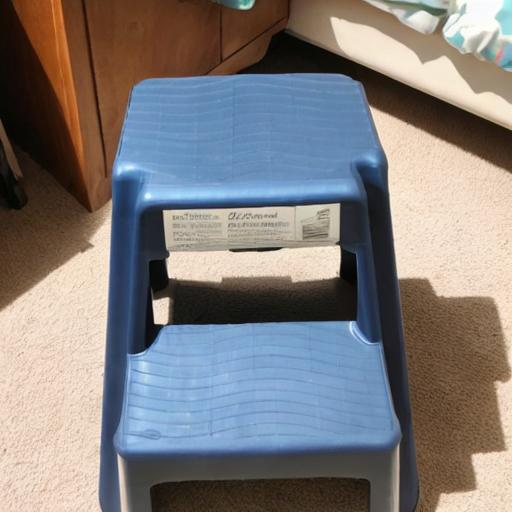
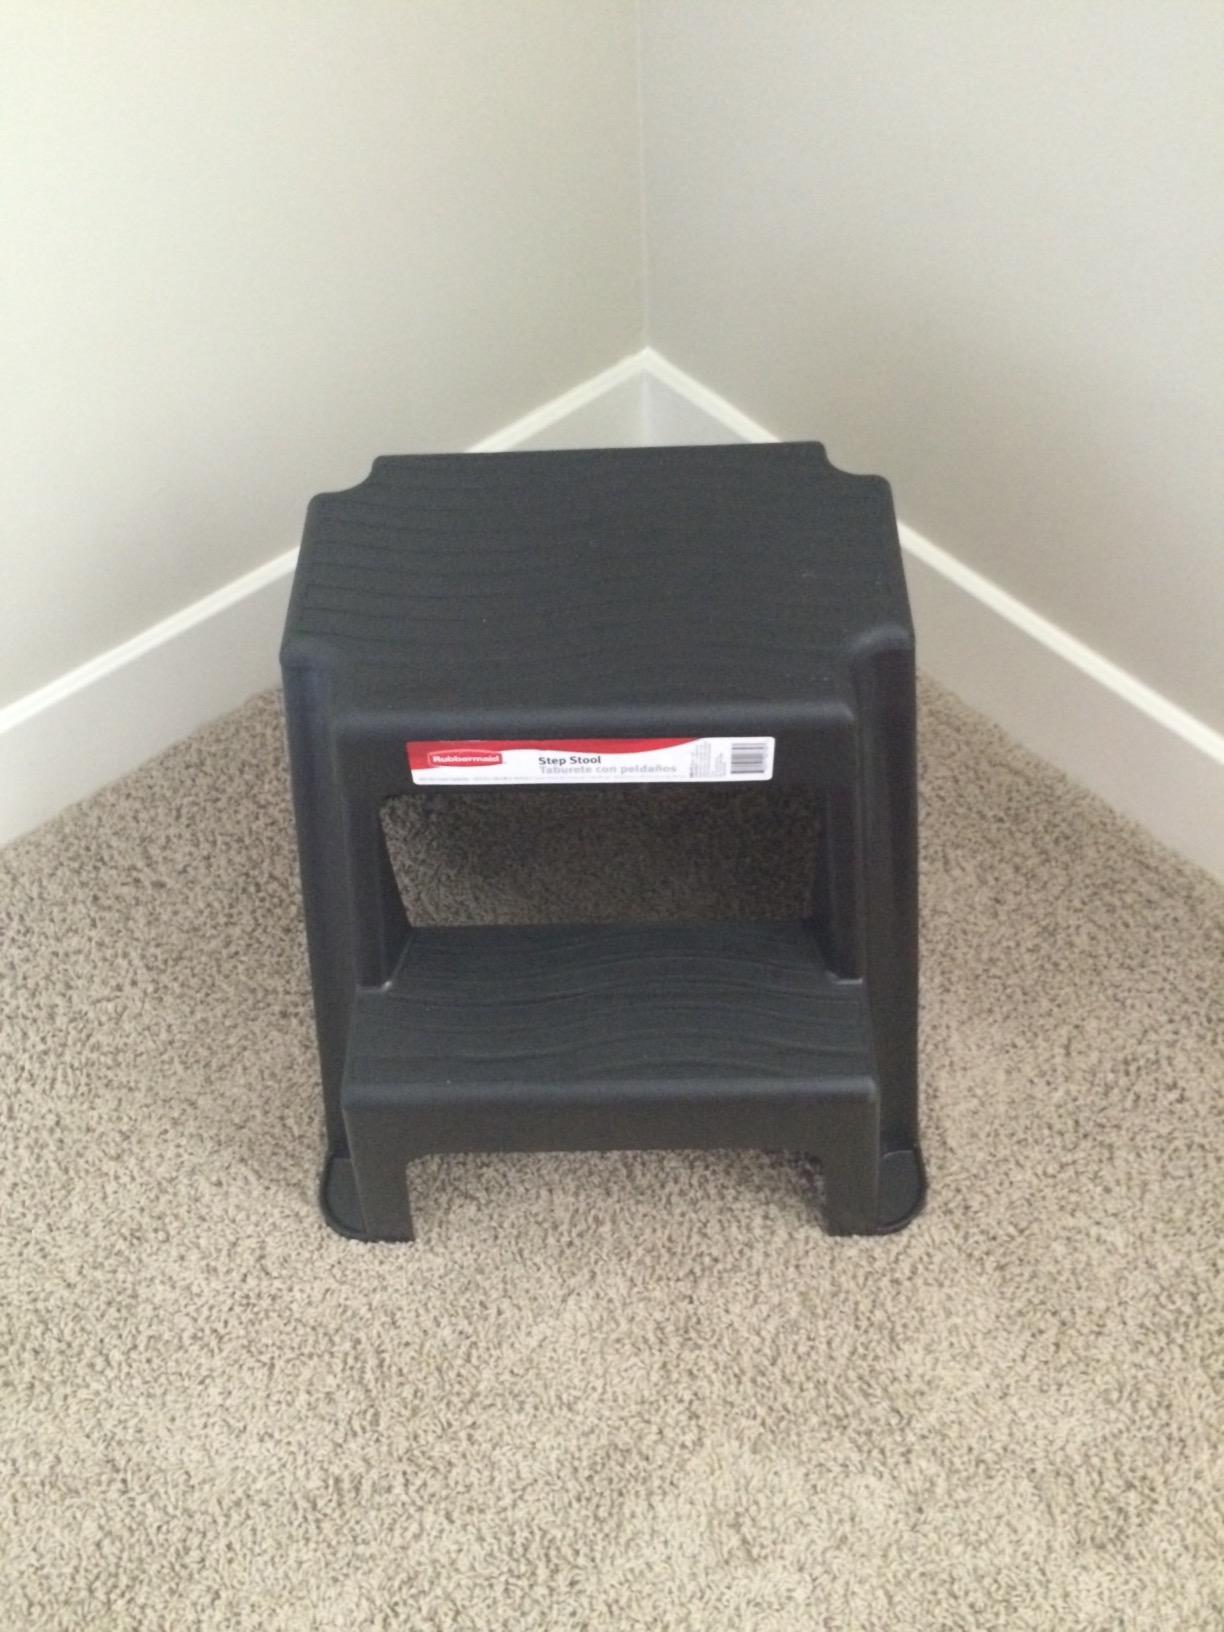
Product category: stool
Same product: no